Raghab Bandyopadhyay

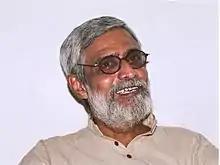
Bandyopadhyay in 2012

Raghab Bandyopadhyay (14 November 1948 – 8 February 2017) was an Indian Bengali prose writer and columnist.